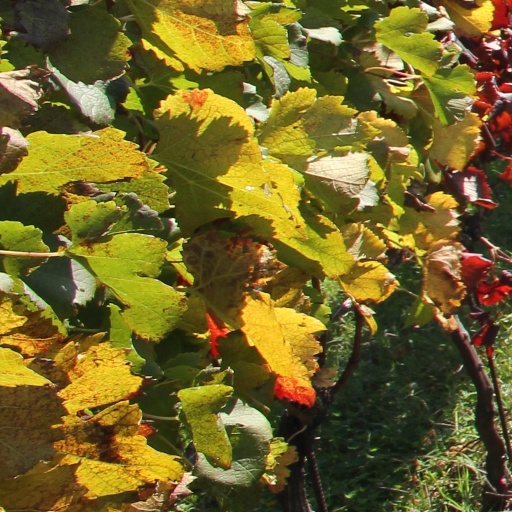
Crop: grape